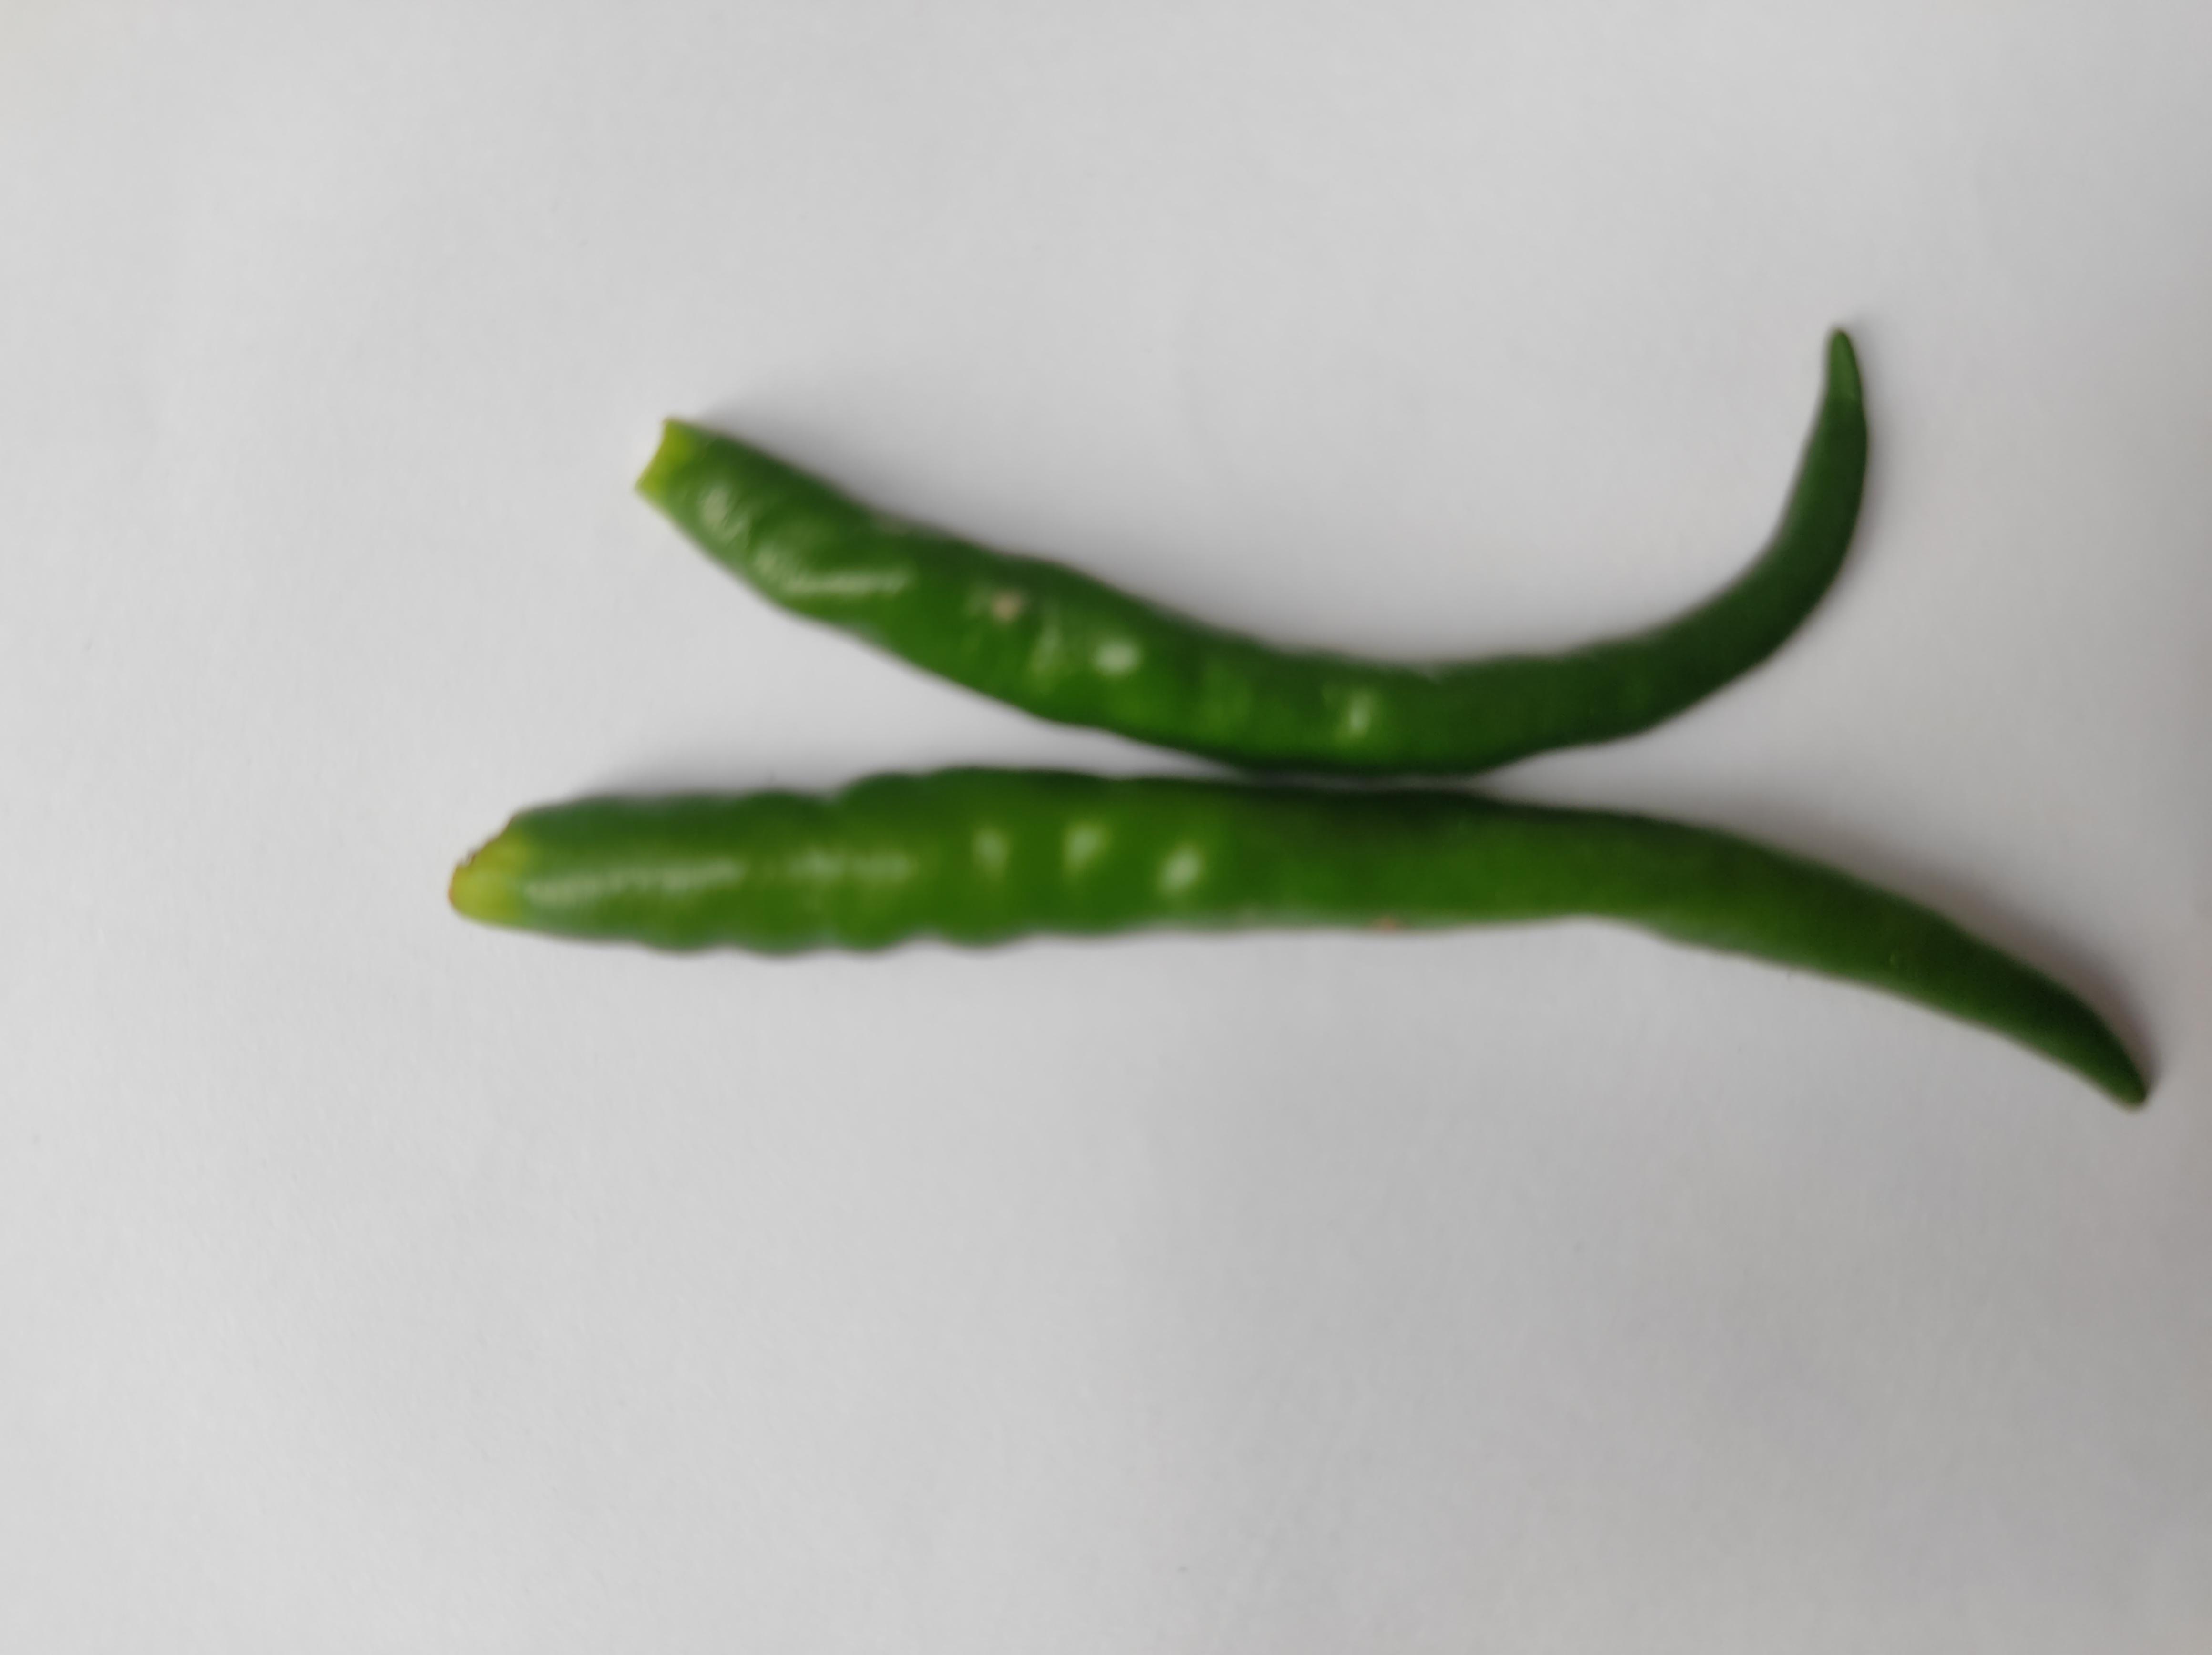
Label: Green Chili